1924 Chatham Cup

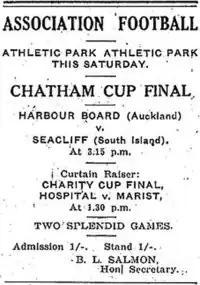
Advertisement in the "New Zealand Truth" newspaper for the final.

The 1924 Chatham Cup was the second annual nationwide knockout football competition in New Zealand.